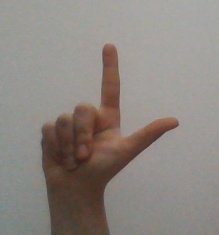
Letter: laam